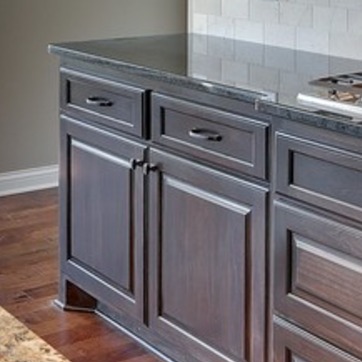
Material: wood